Armand Spitz

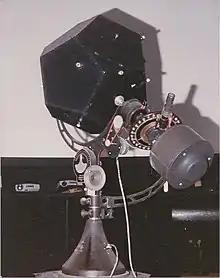
Spitz dodecahedron planetarium projector (1953)

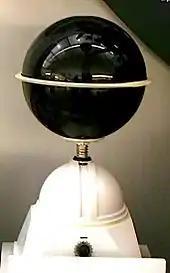
A "Spitz Junior" home planetarium projector. About a million units were produced between 1954 and about 1972.

Only five planetariums existed in the United States before 1940. Concerned that the only planetariums then available were so expensive that few institutions could have them and few people would live near enough to visit, in 1947 Spitz completed design work on a very inexpensive planetarium model. The main problem, he discovered, was that creating a globe for stellar projection was very complex and expensive. Spitz used a dodecahedron as the "globe" equivalent for his star projector, a suggestion from Albert Einstein.